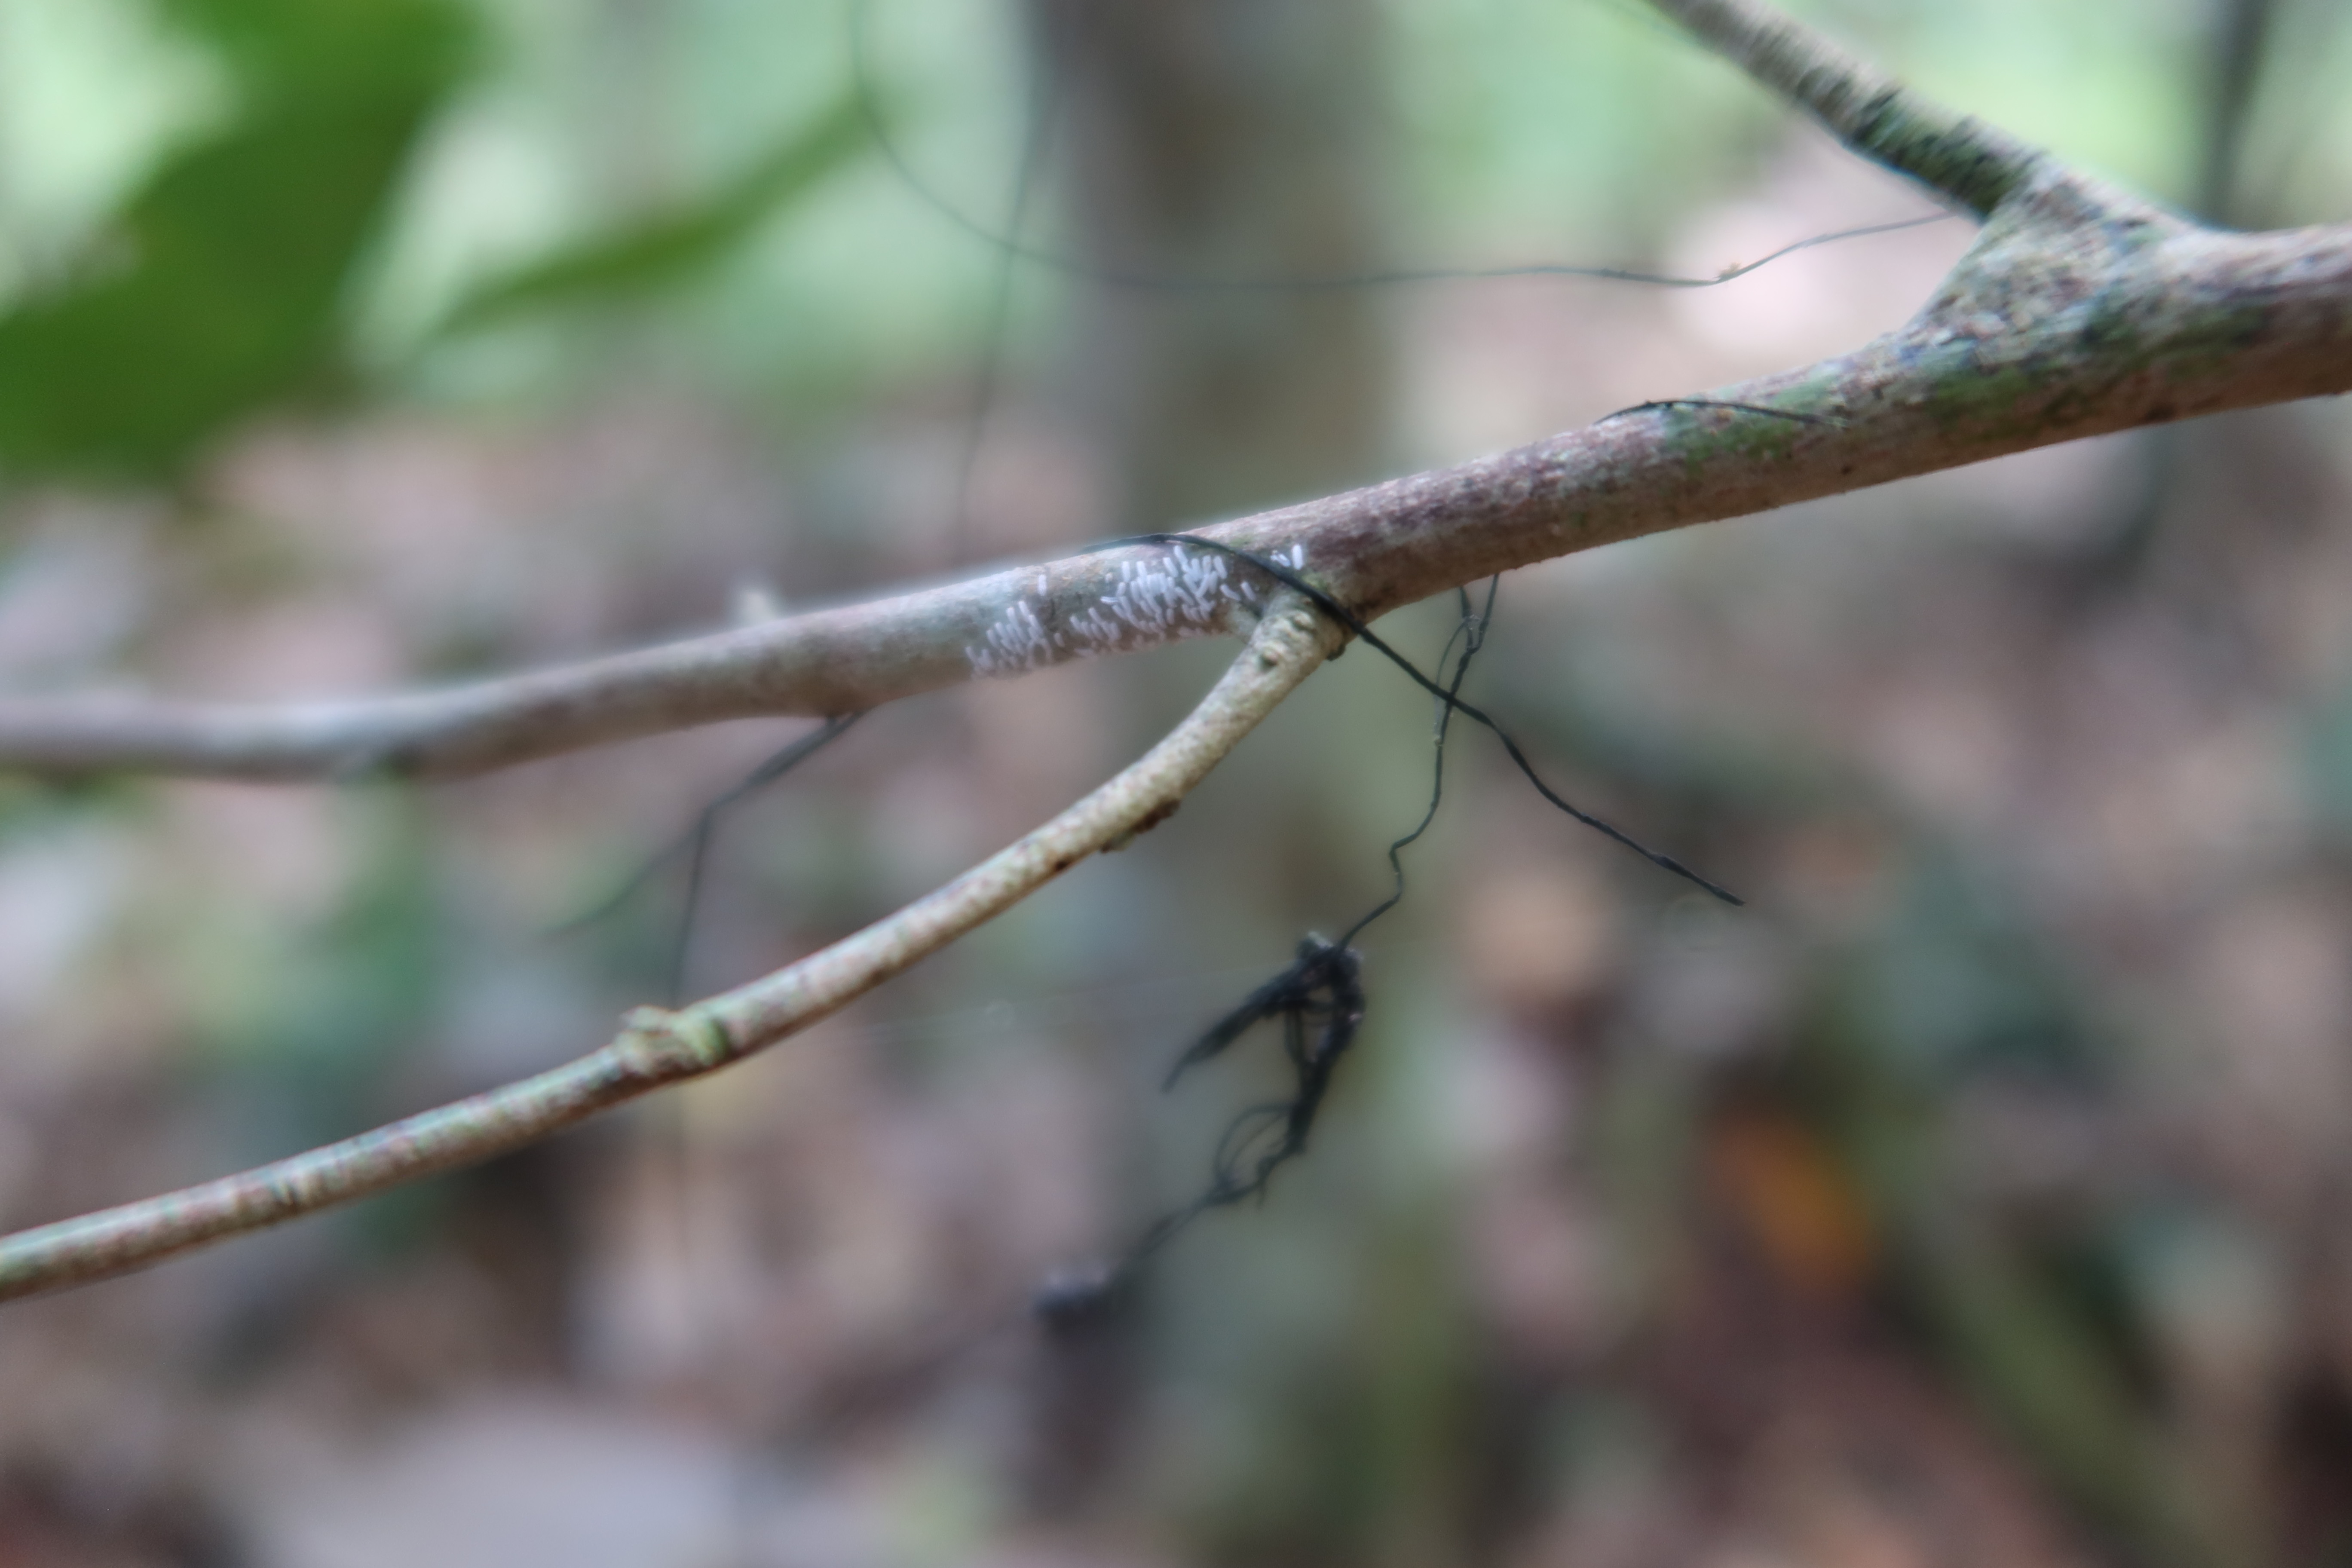
Label: Spiders